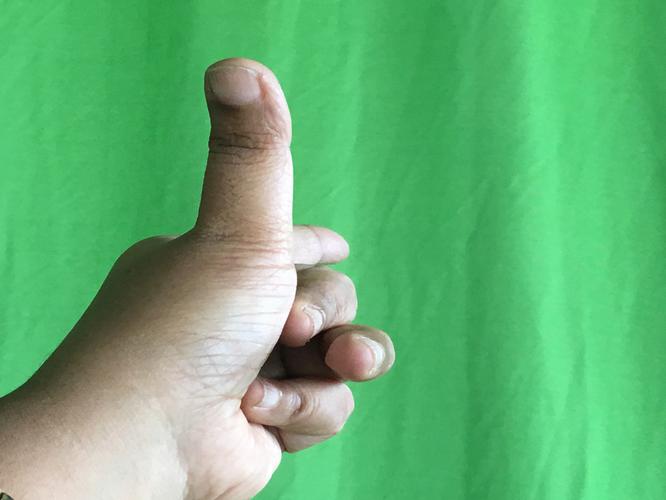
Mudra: Chandrakala
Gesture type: single_hand